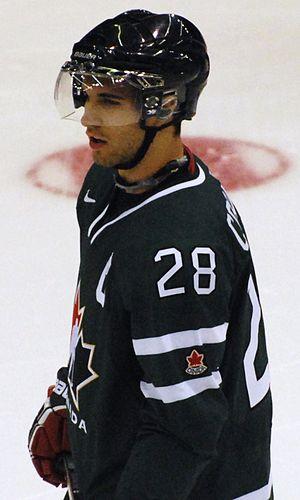
Patrice Cormier est un joueur professionnel canadien de hockey sur glace. Ses frères, Kevin et Dominic, sont également joueurs de hockey sur glace.
Cap-Pelé est un village du comté de Westmorland, situé au sud-est du Nouveau-Brunswick au Canada.